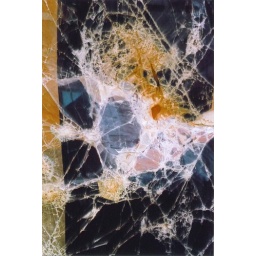
Shot with PENTAX K1000, 35 mm color film. Location: near 2nd street bridge